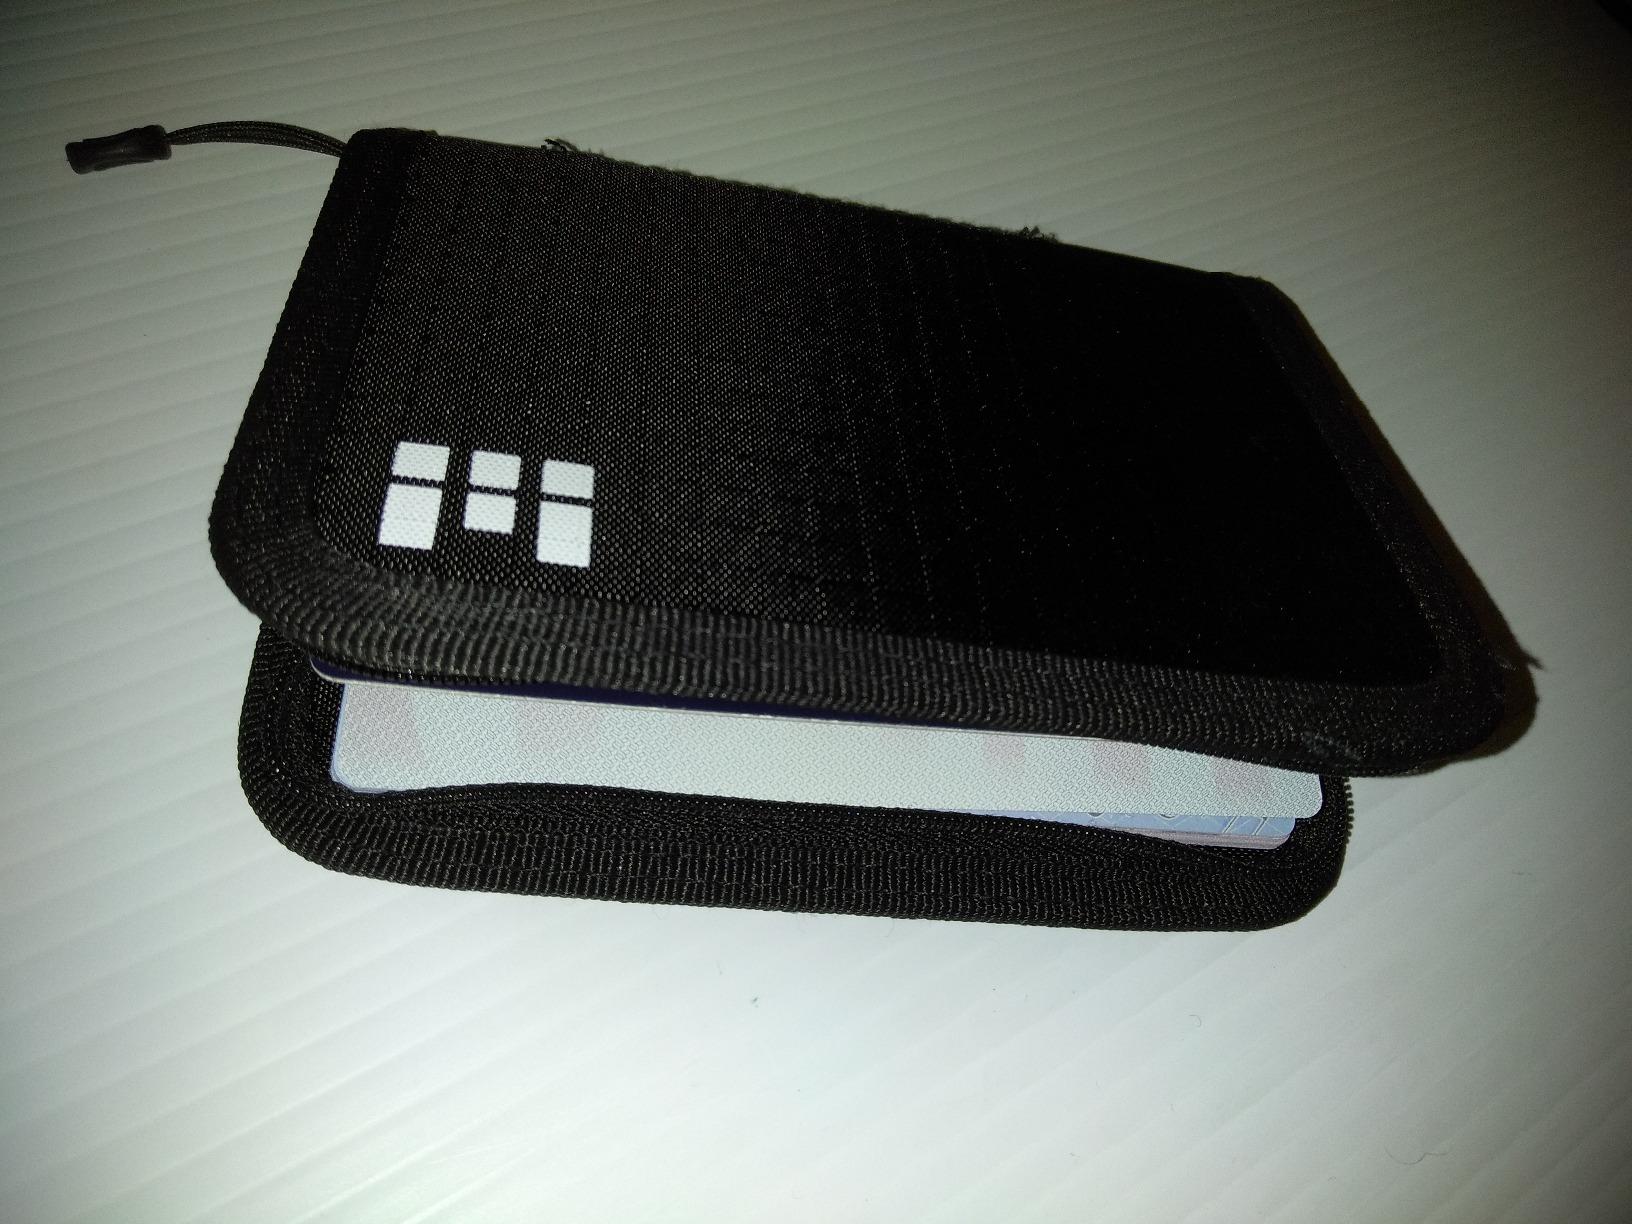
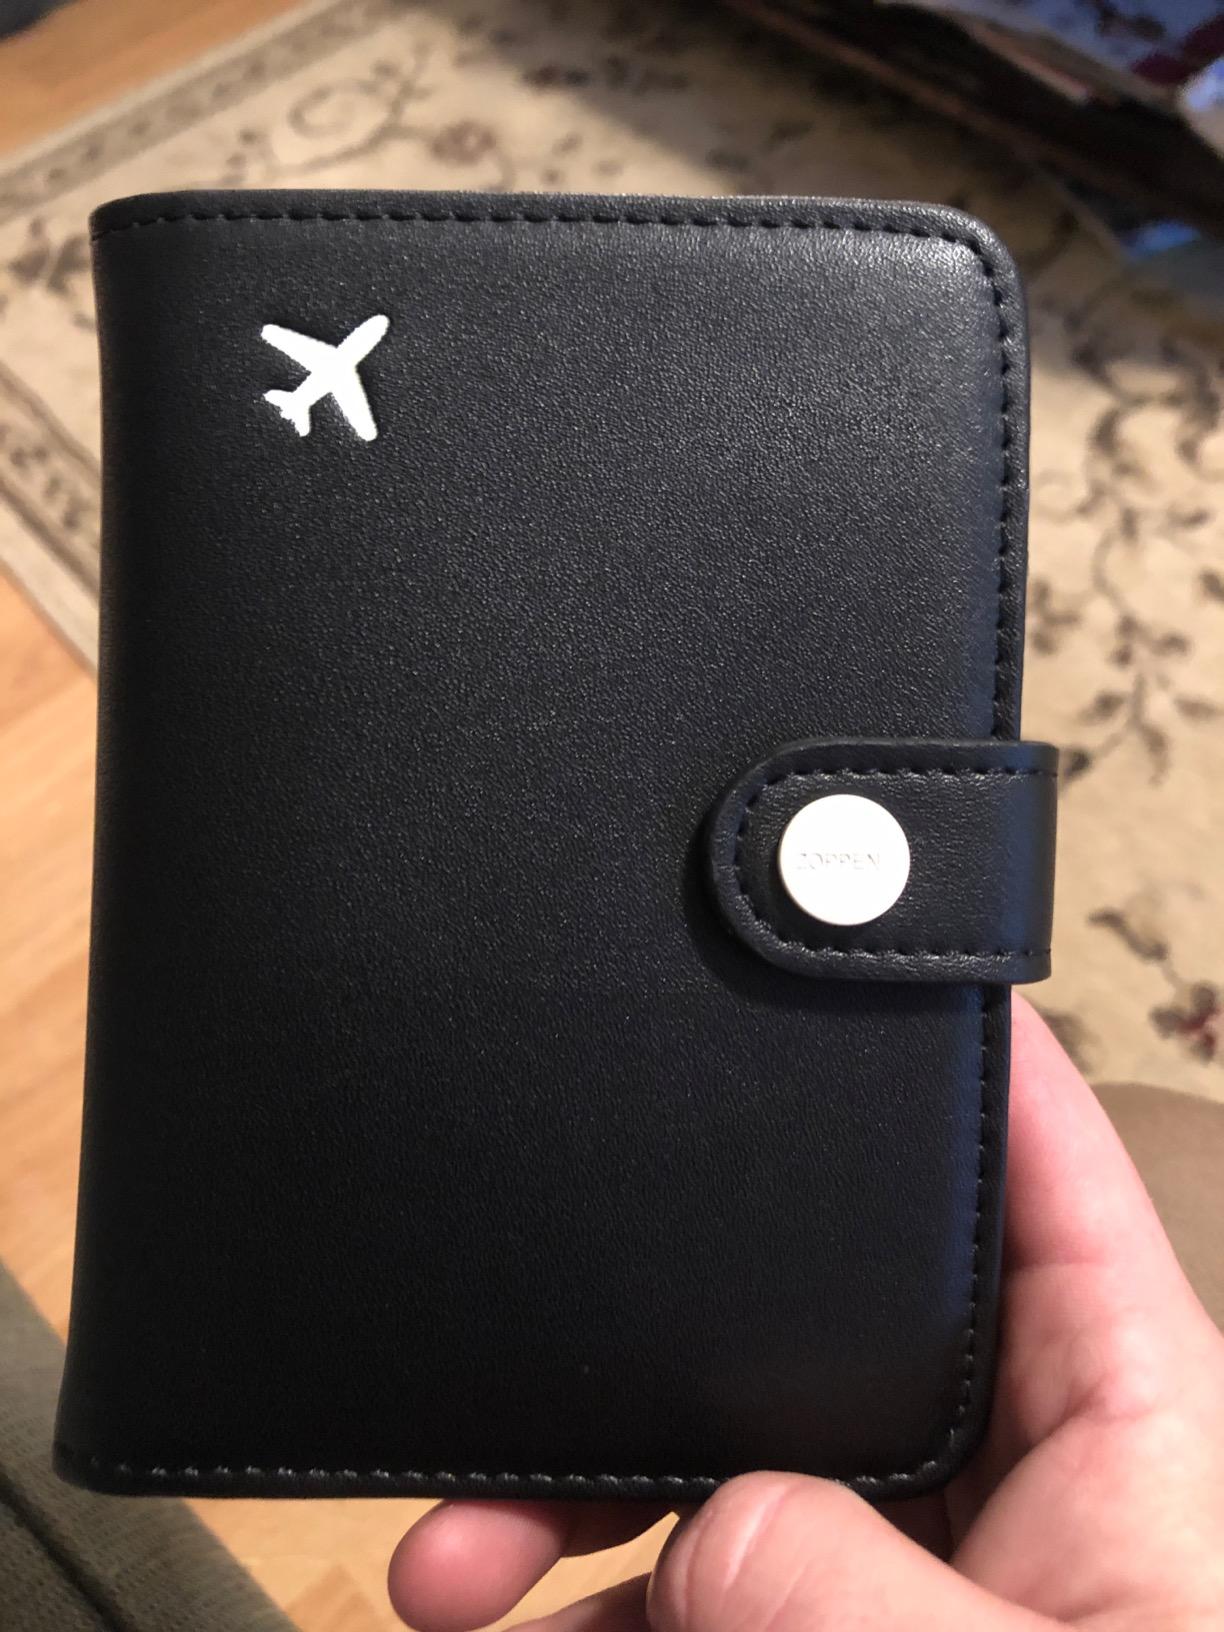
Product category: accessories_wallet
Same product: no